Timarpur

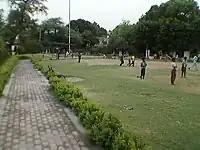
Triangular Park in the Z-Block of Timarpur

The education facilities of Timarpur are moderate. In total, there are eight schools in Timarpur, six of them government-owned and two privately owned. The area is well connected to the University of Delhi.